William Elder (engraver)

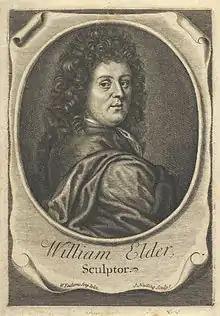
William Elder, engraving by Joseph Nutting, after William Faithorne.

He engraved many portraits as frontispieces, but was expert as an engraver of writing; his engraved portraits are mostly copied from older engravings. Among these were those of: